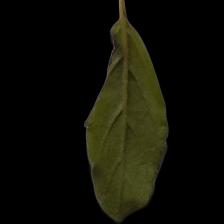
Plant: Tulsi